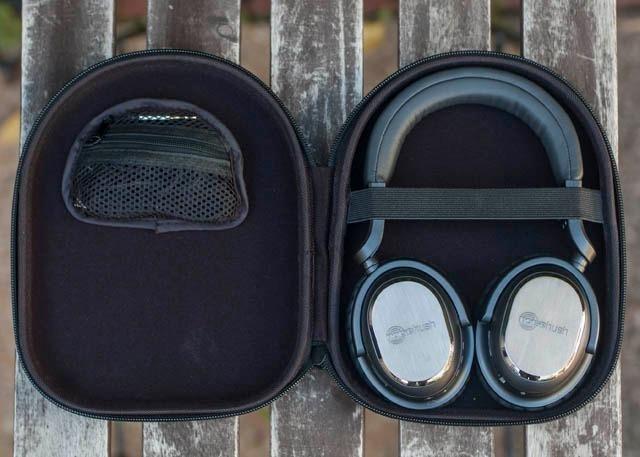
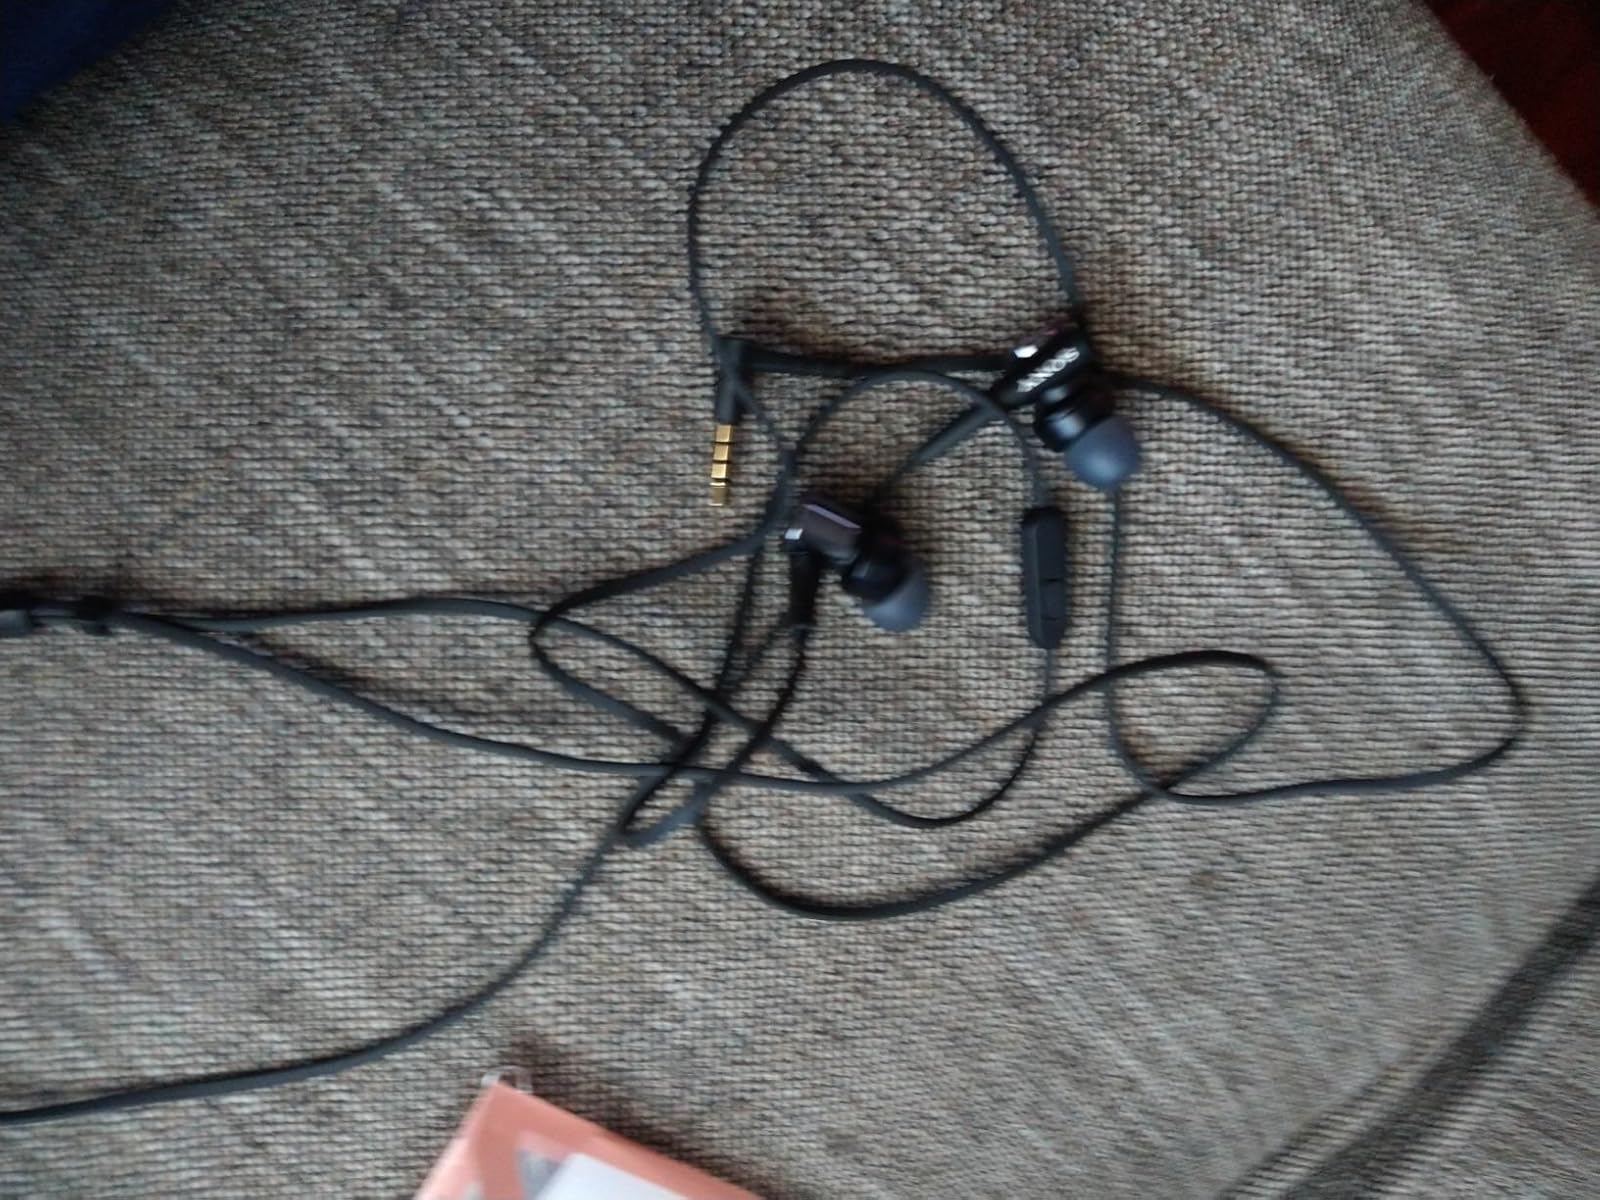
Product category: headphones
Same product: no